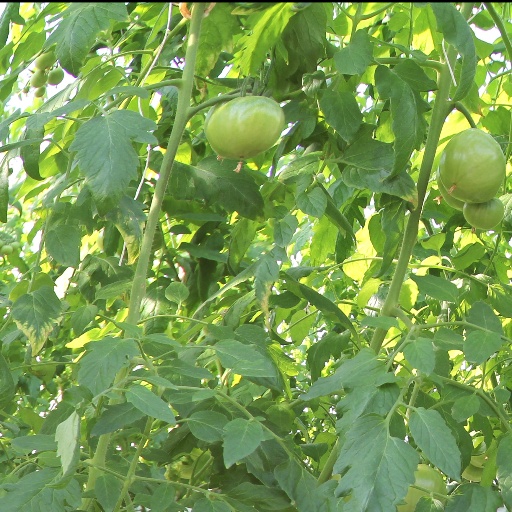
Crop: tomato